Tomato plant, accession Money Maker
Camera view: bottom (45 deg); turntable rotation: 270 degrees
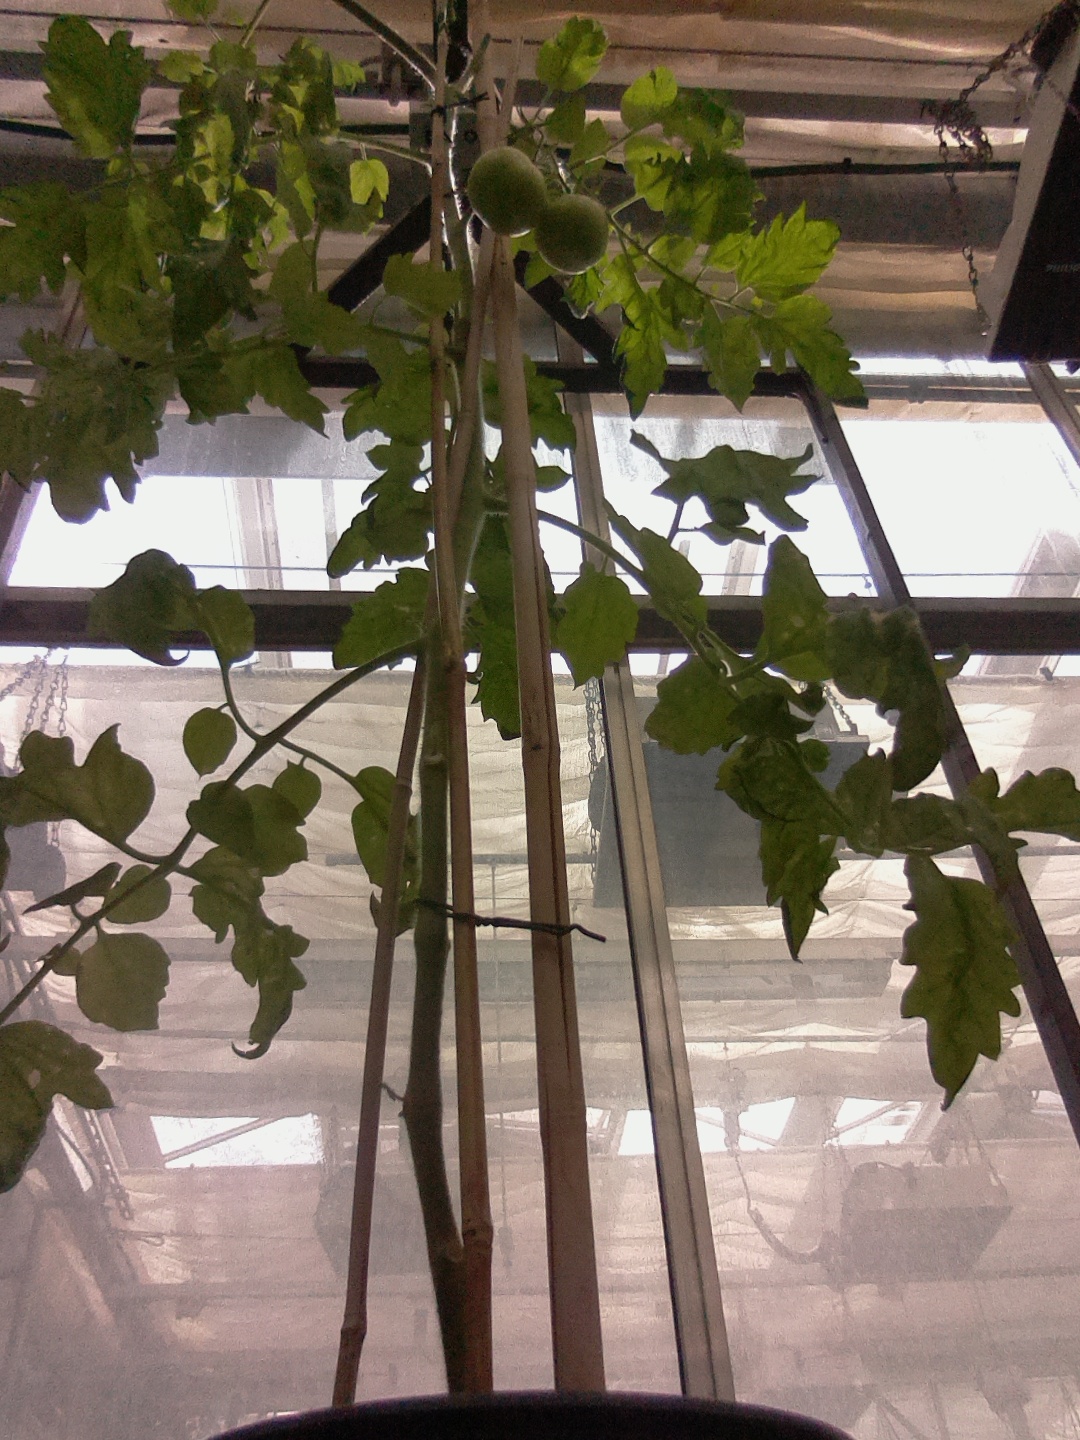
BBCH growth stage 77: 70%-80% of final fruit size